Benjamin List

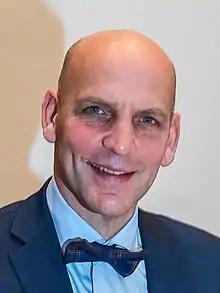
Benjamin List in 2021

Benjamin List (born 11 January 1968) is a German chemist who is one of the directors of the Max Planck Institute for Coal Research and professor of organic chemistry at the University of Cologne. He co-developed organocatalysis, a method of accelerating chemical reactions and making them more efficient. He shared the 2021 Nobel Prize in Chemistry with David MacMillan "for the development of asymmetric organocatalysis".